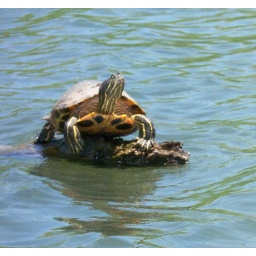
This turtle just sat on this log in the middle of the lake the entire time we were there.